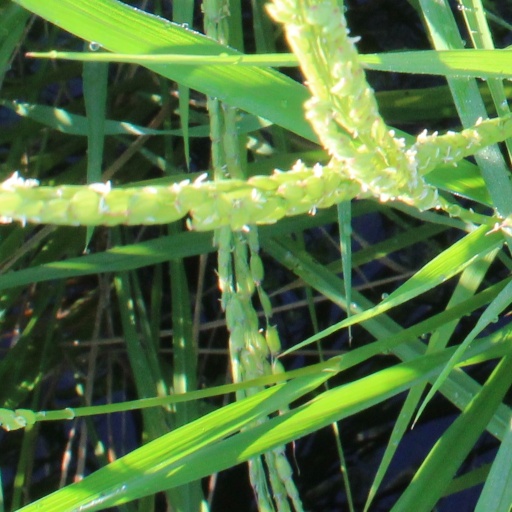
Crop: rice